Isfahan

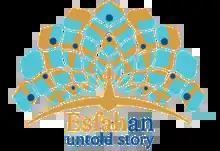
Tourism logo by the Isfahan Province Chamber of commerce

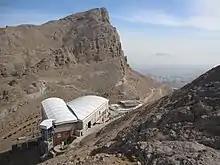
Iran – Esfehan – Soffeh view ^ Telecabin station – panoramio

In 2018–19 some 450,000 foreign nationals visited the city. Some 110 trillion rials (over $2 billion at the official rate of 42,000 rials in 2020) were invested in the province's tourism sector.